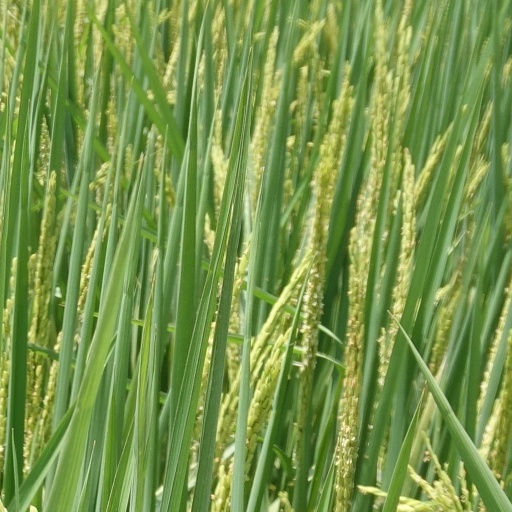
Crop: rice